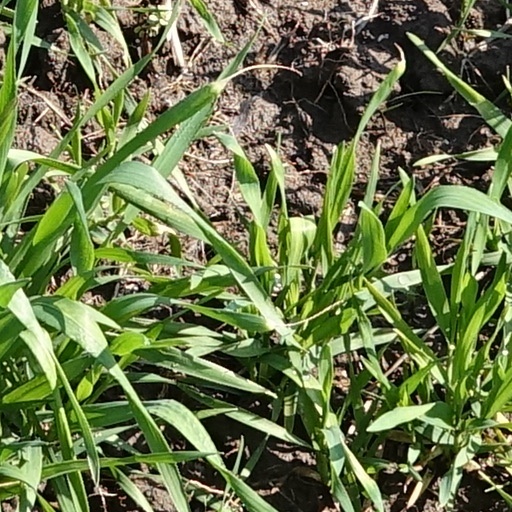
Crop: wheat